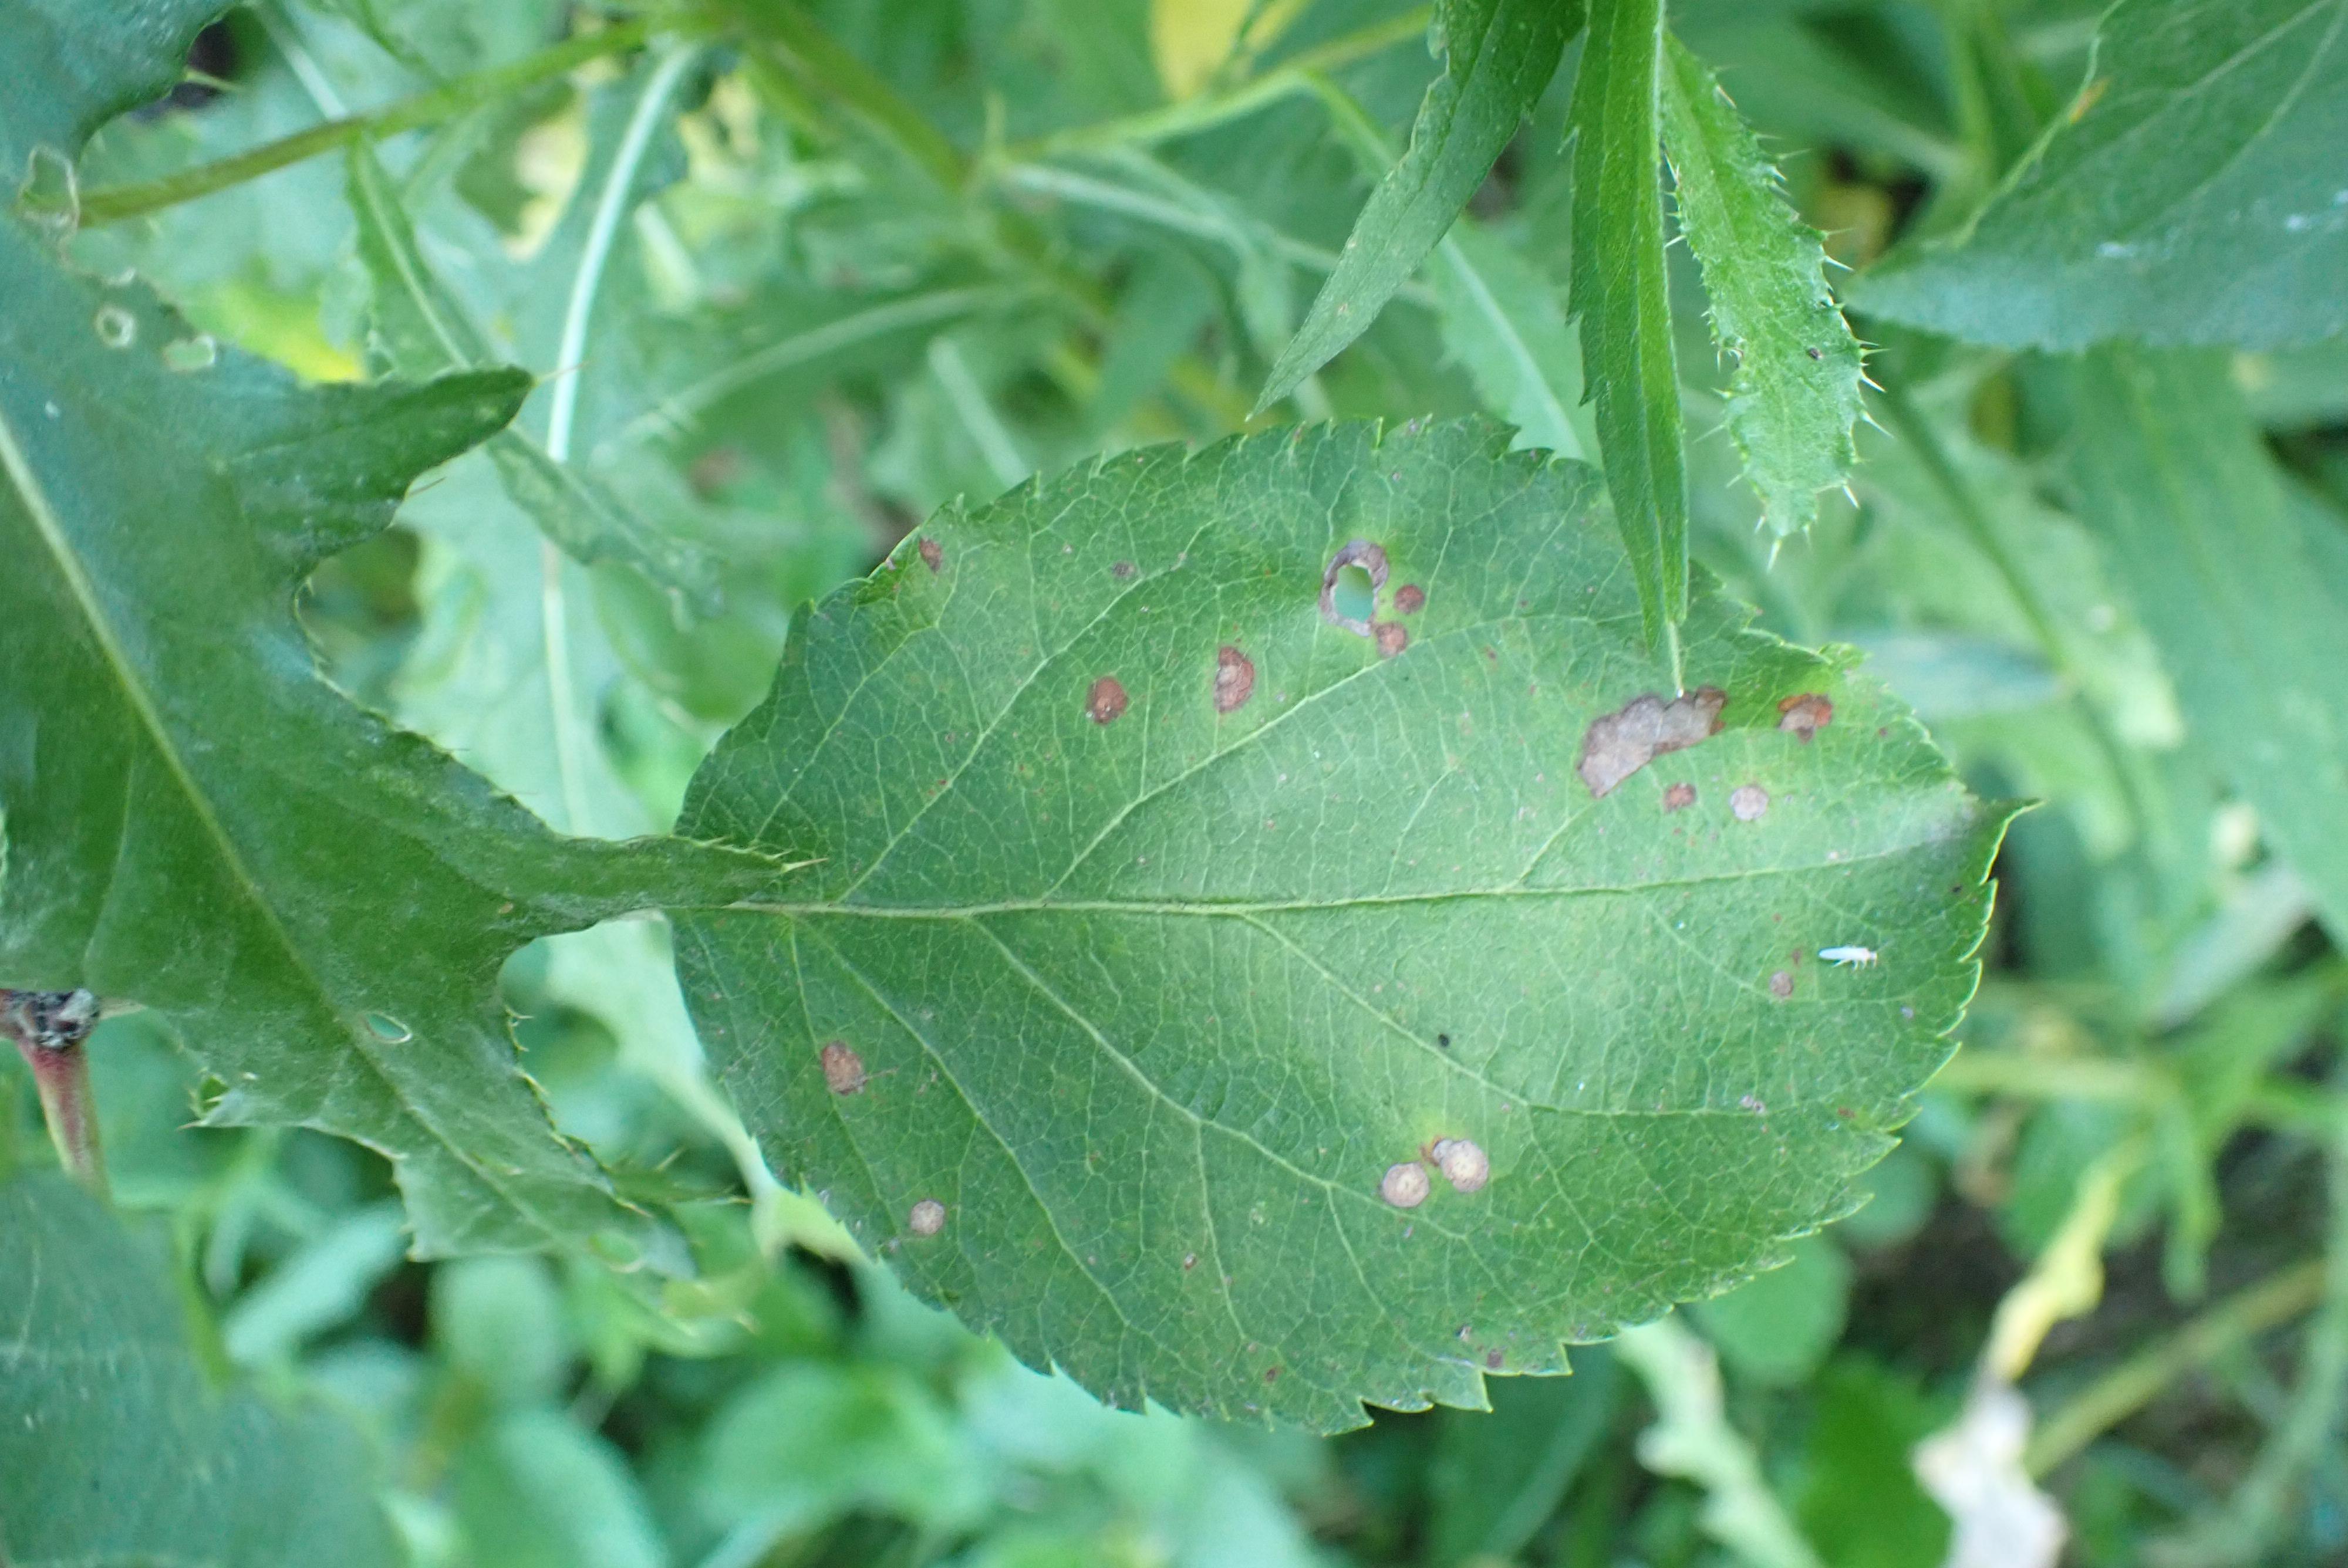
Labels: frog_eye_leaf_spot